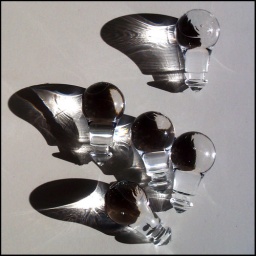
plastic globules from a bath massager, caught in the late winter sunshine